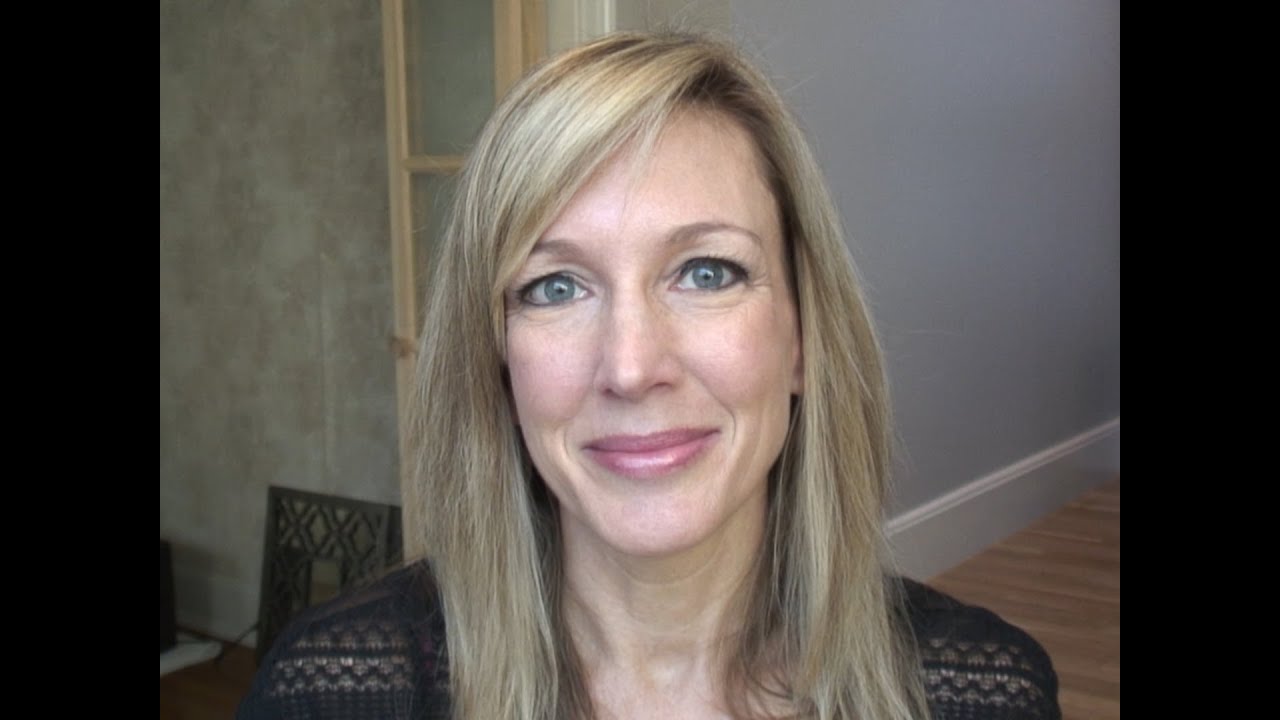
Gender: women